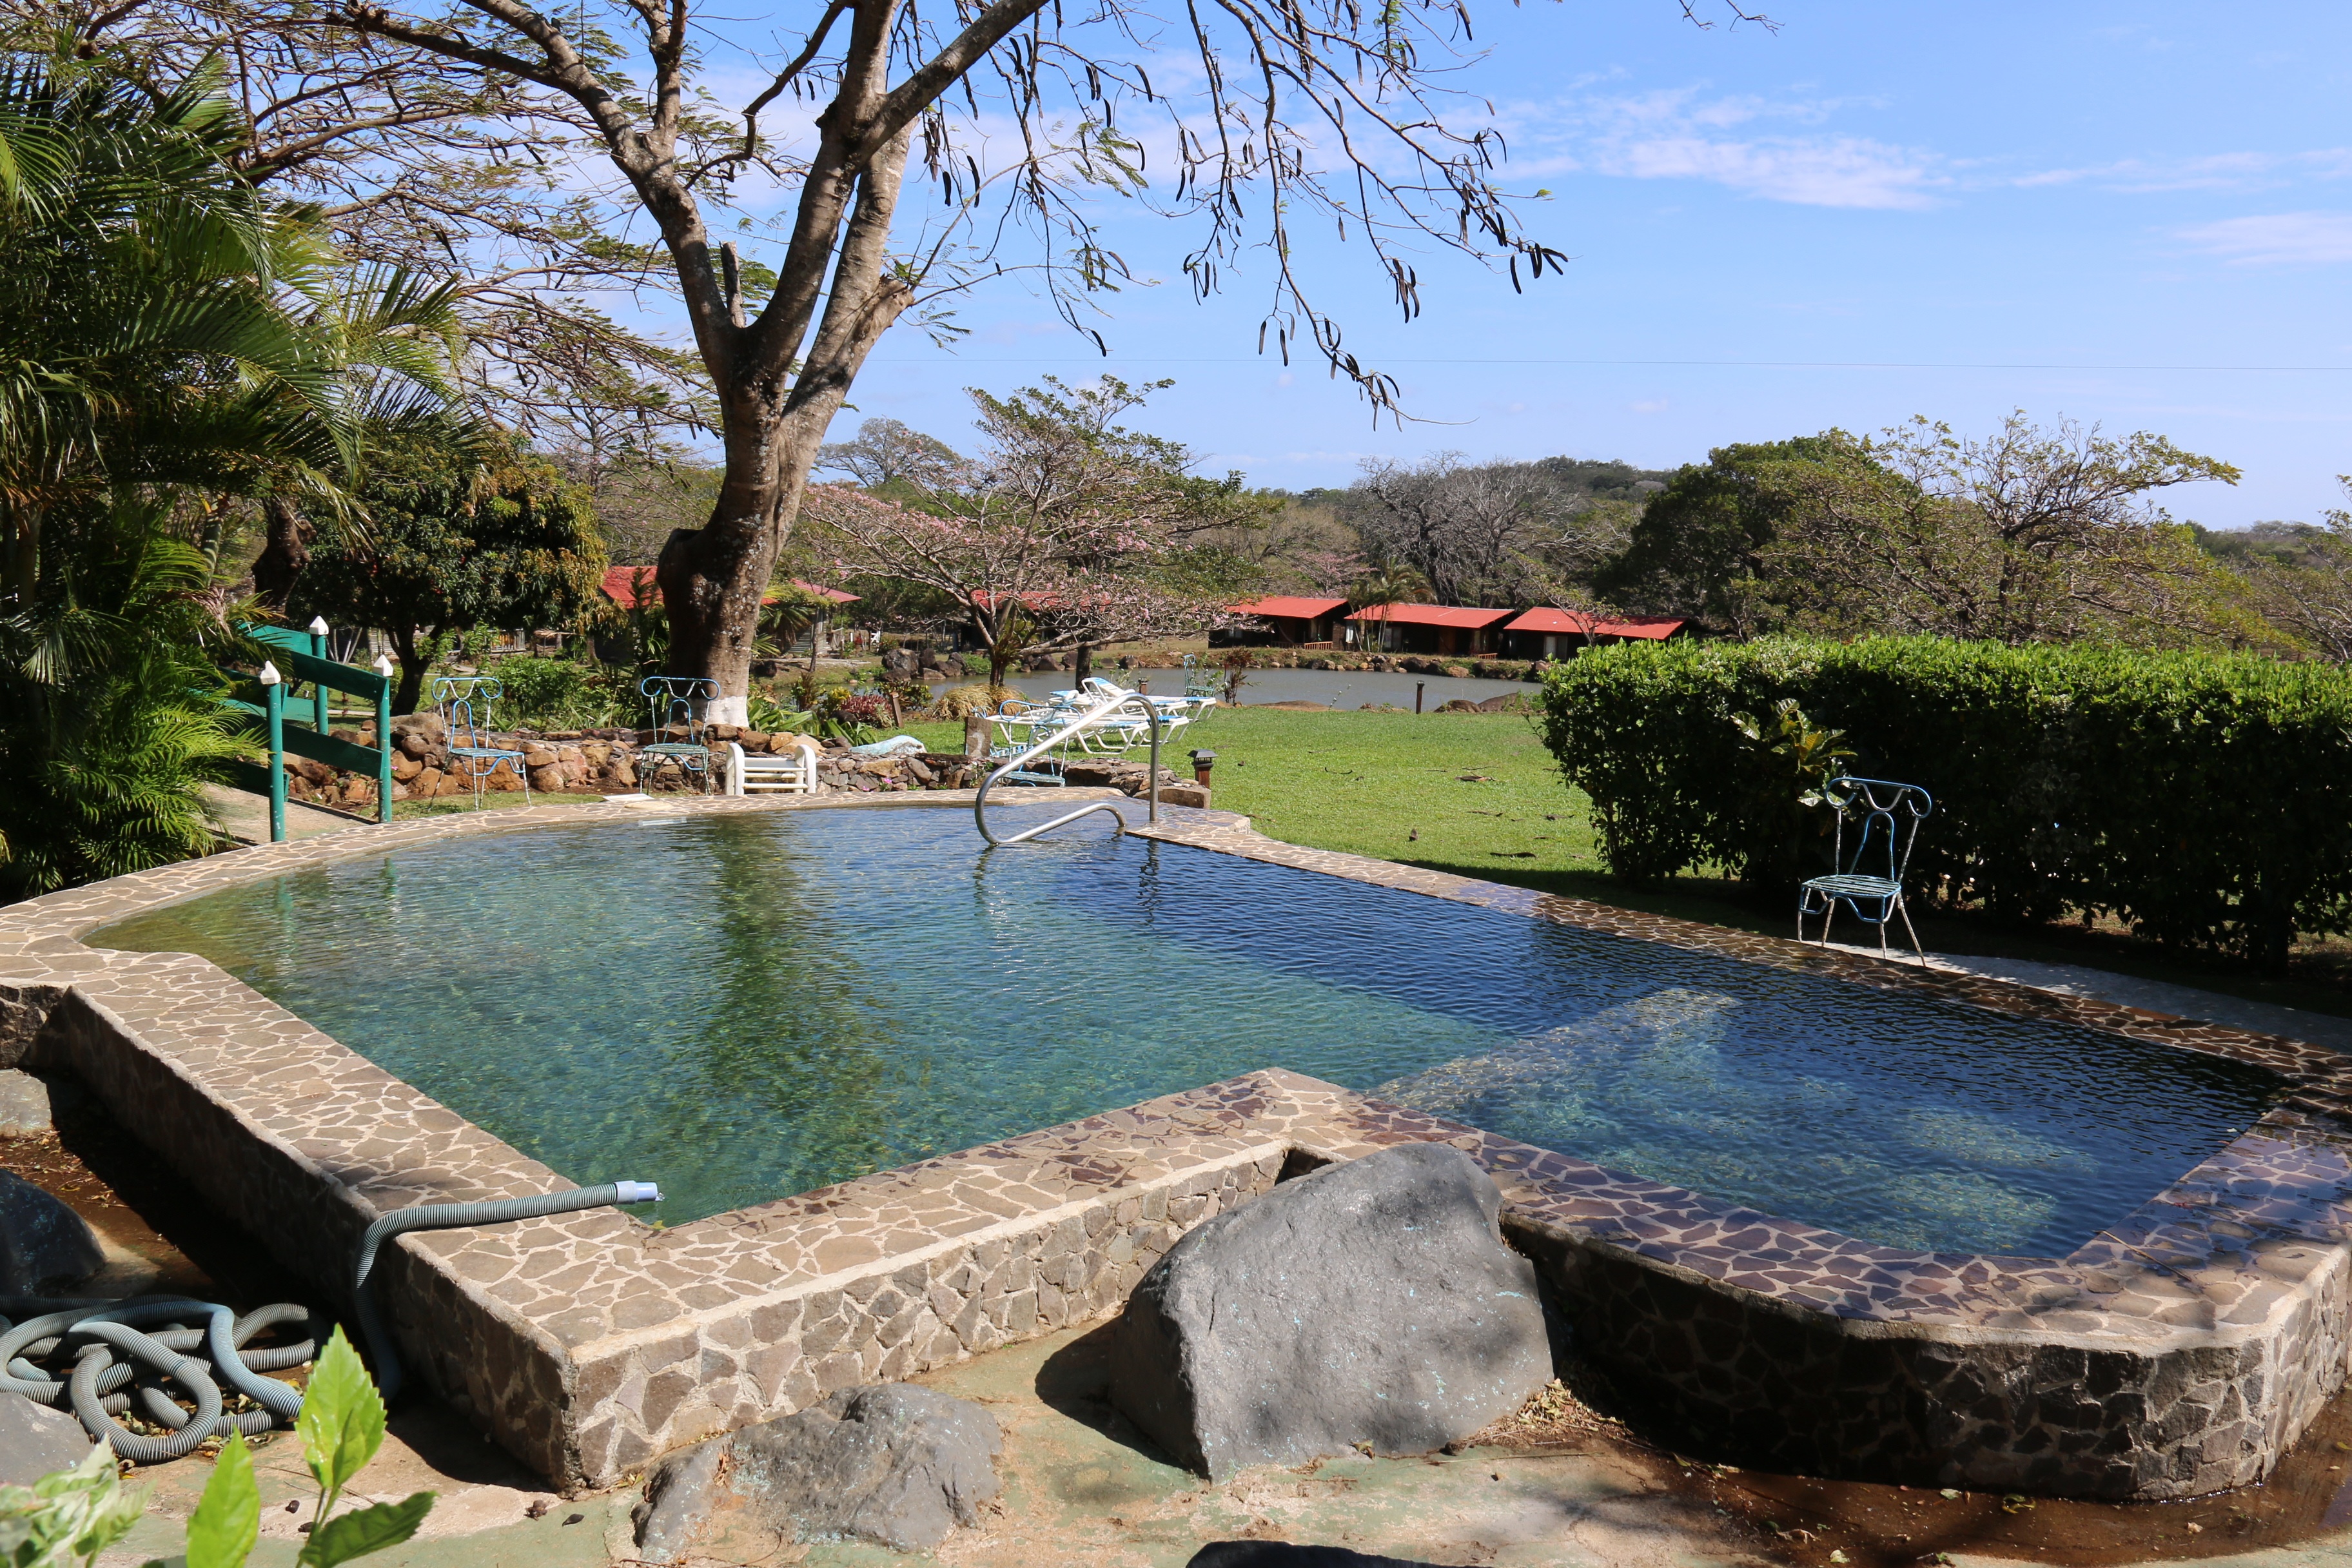
villa, pond, swimming pool, backyard, property, hotel, resort, estate, real estate, costa rica, reflecting pool